Women of the World

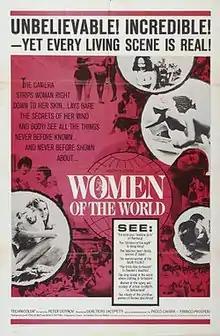
Theatrical poster

Women of the World (original title "La donna nel mondo") is a 1963 Italian mondo film, also described as a "shockumentary", written and directed by filmmakers Gualtiero Jacopetti, Paolo Cavara, and Franco Prosperi. It was rushed into release on 30 January, following the international box-office success achieved by its predecessor, the initial mondo film, "Mondo Cane", which premiered in Italy ten months earlier, 30 March 1962. The English language print was narrated by Peter Ustinov.